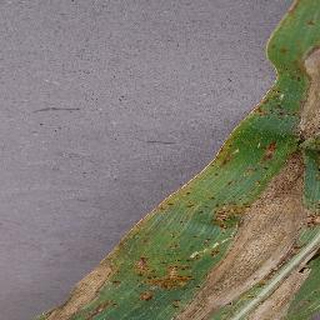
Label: corn_northern_leaf_blight